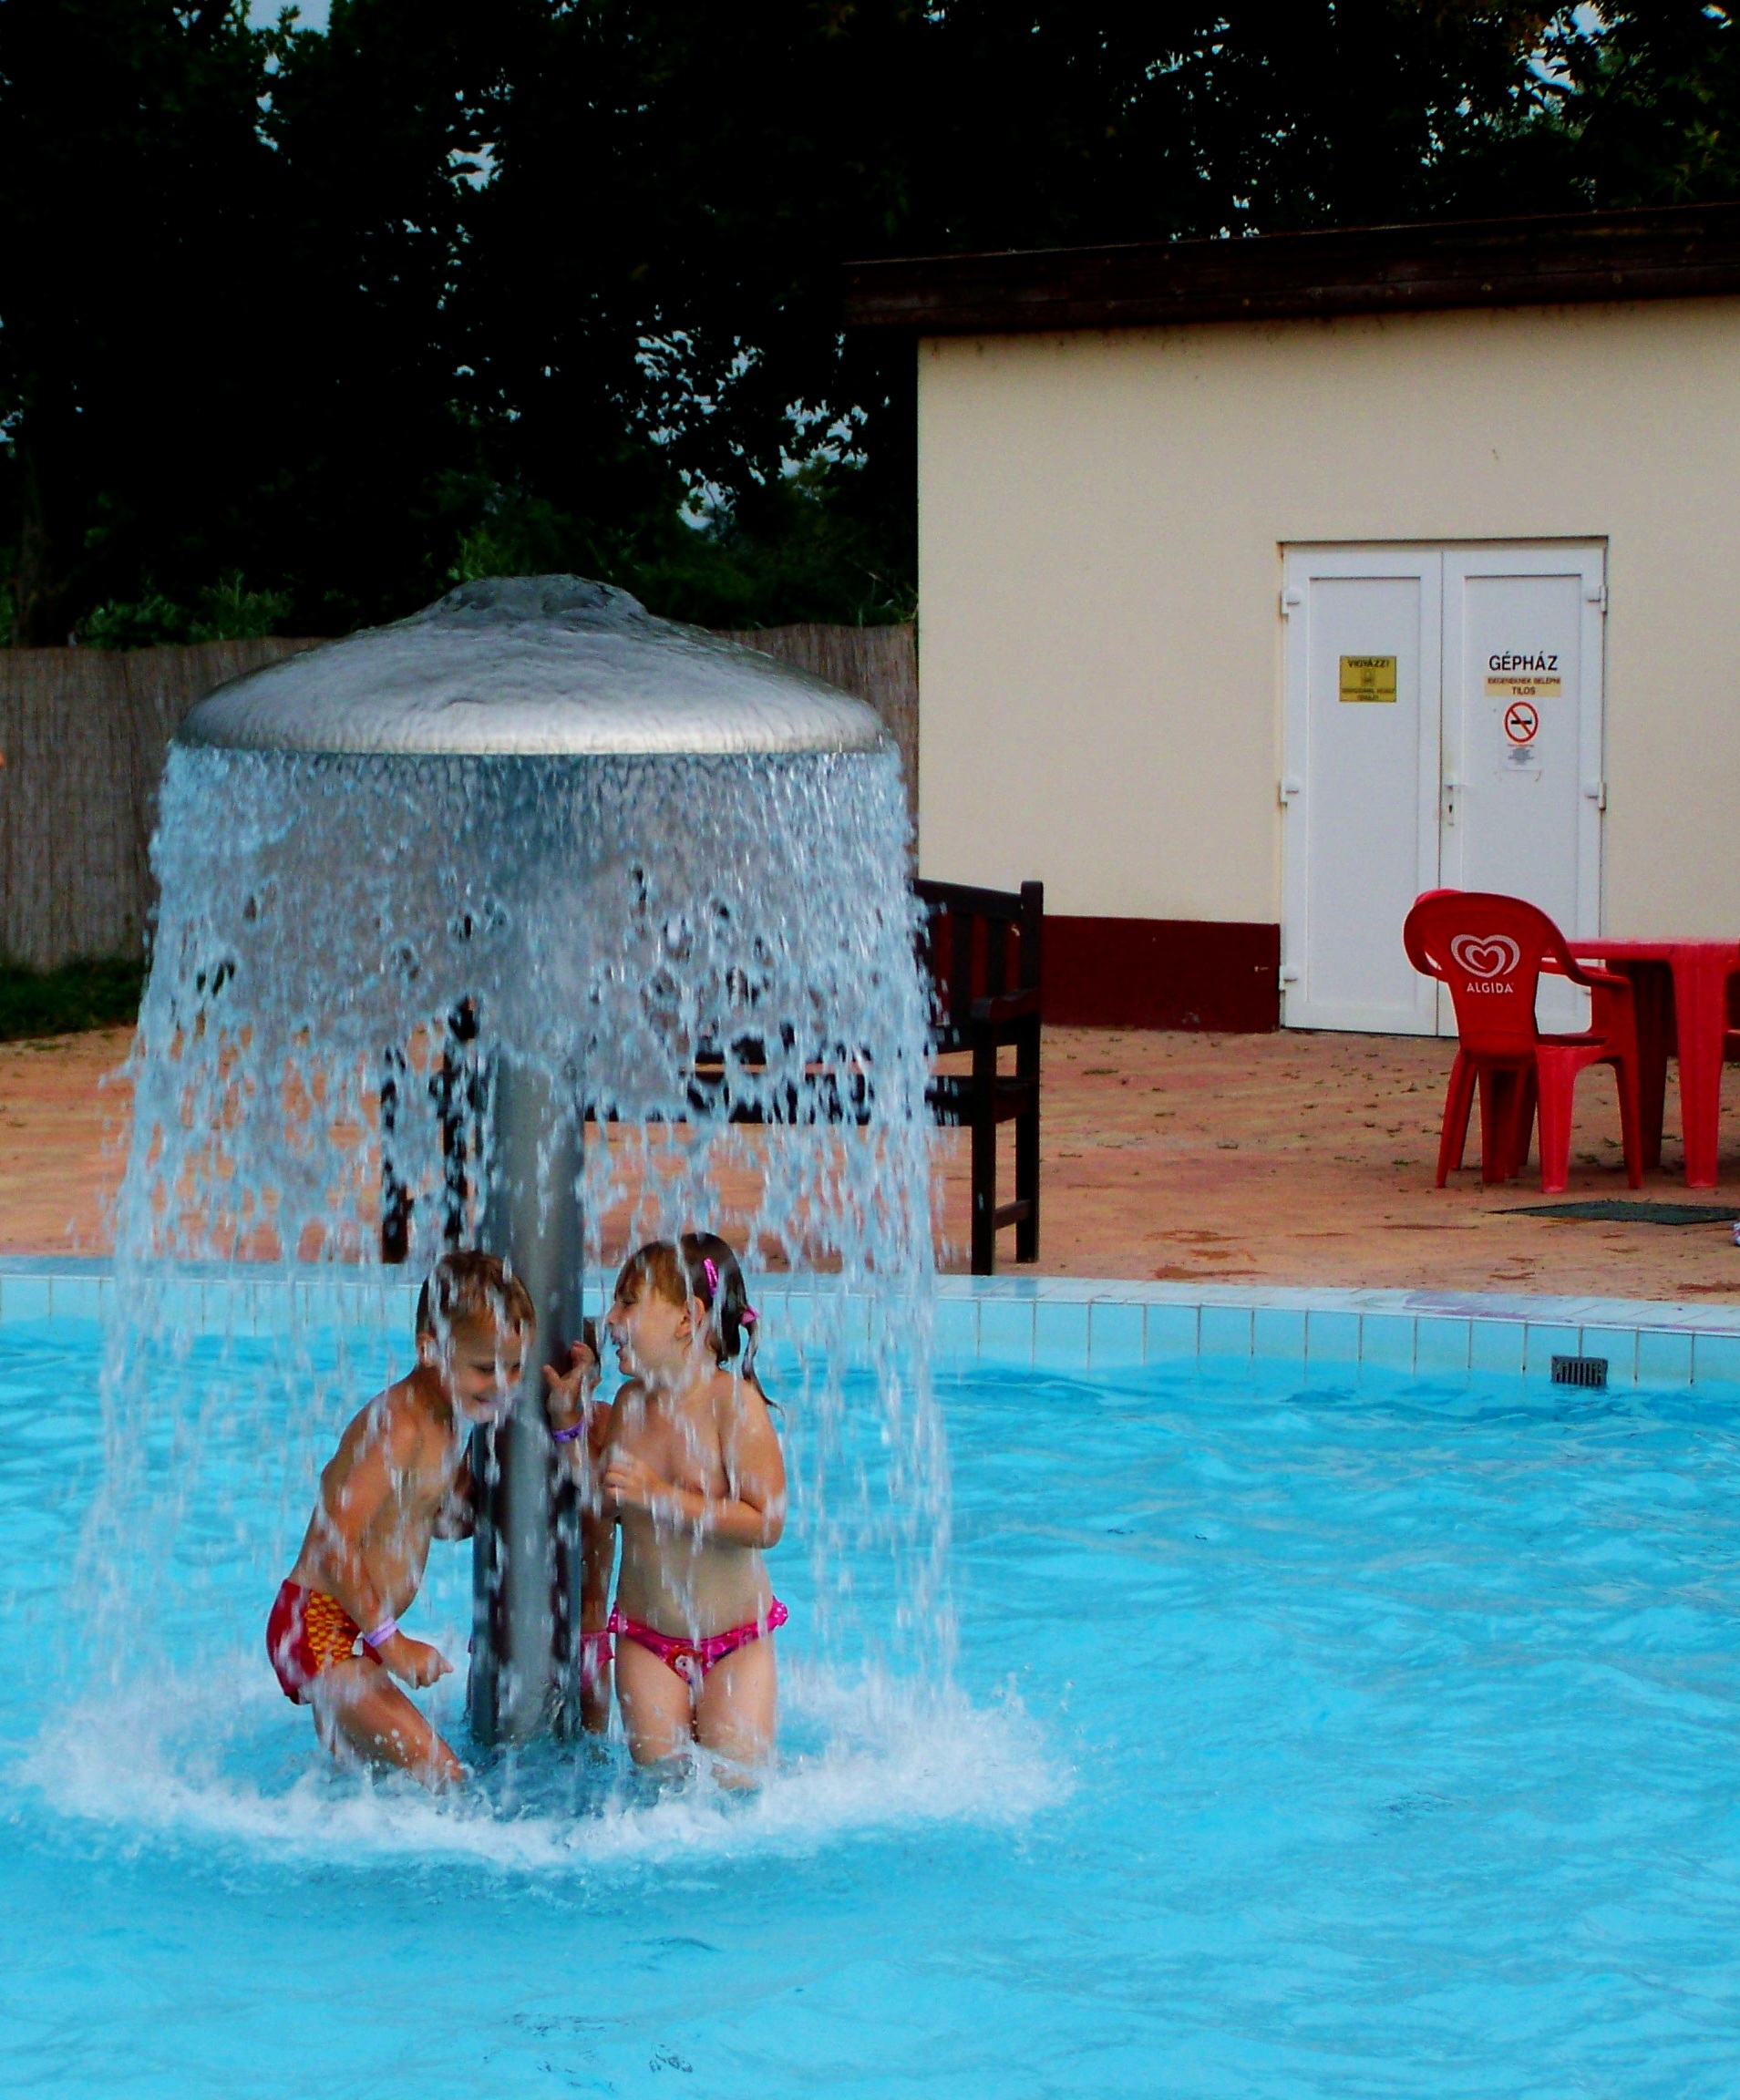
summer, vacation, amusement park, swimming pool, leisure, bathe, children, water park